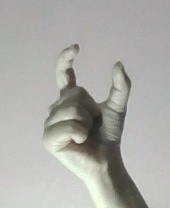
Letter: nun